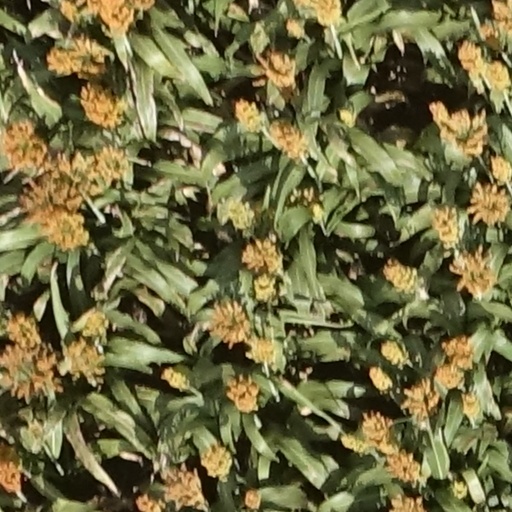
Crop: sorghum